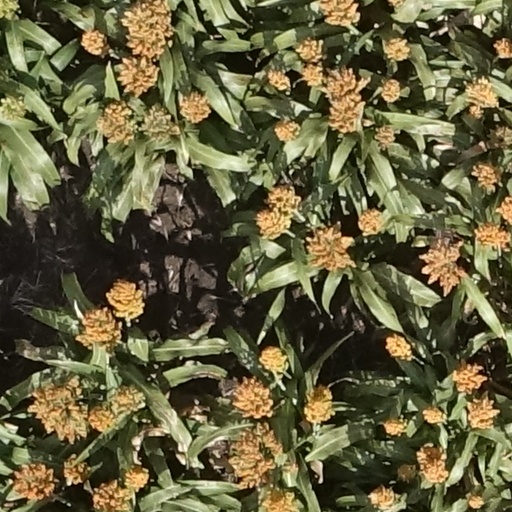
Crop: sorghum